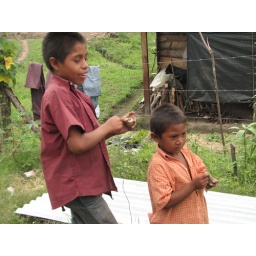
These boys are winding up wooden tops in Gualan.